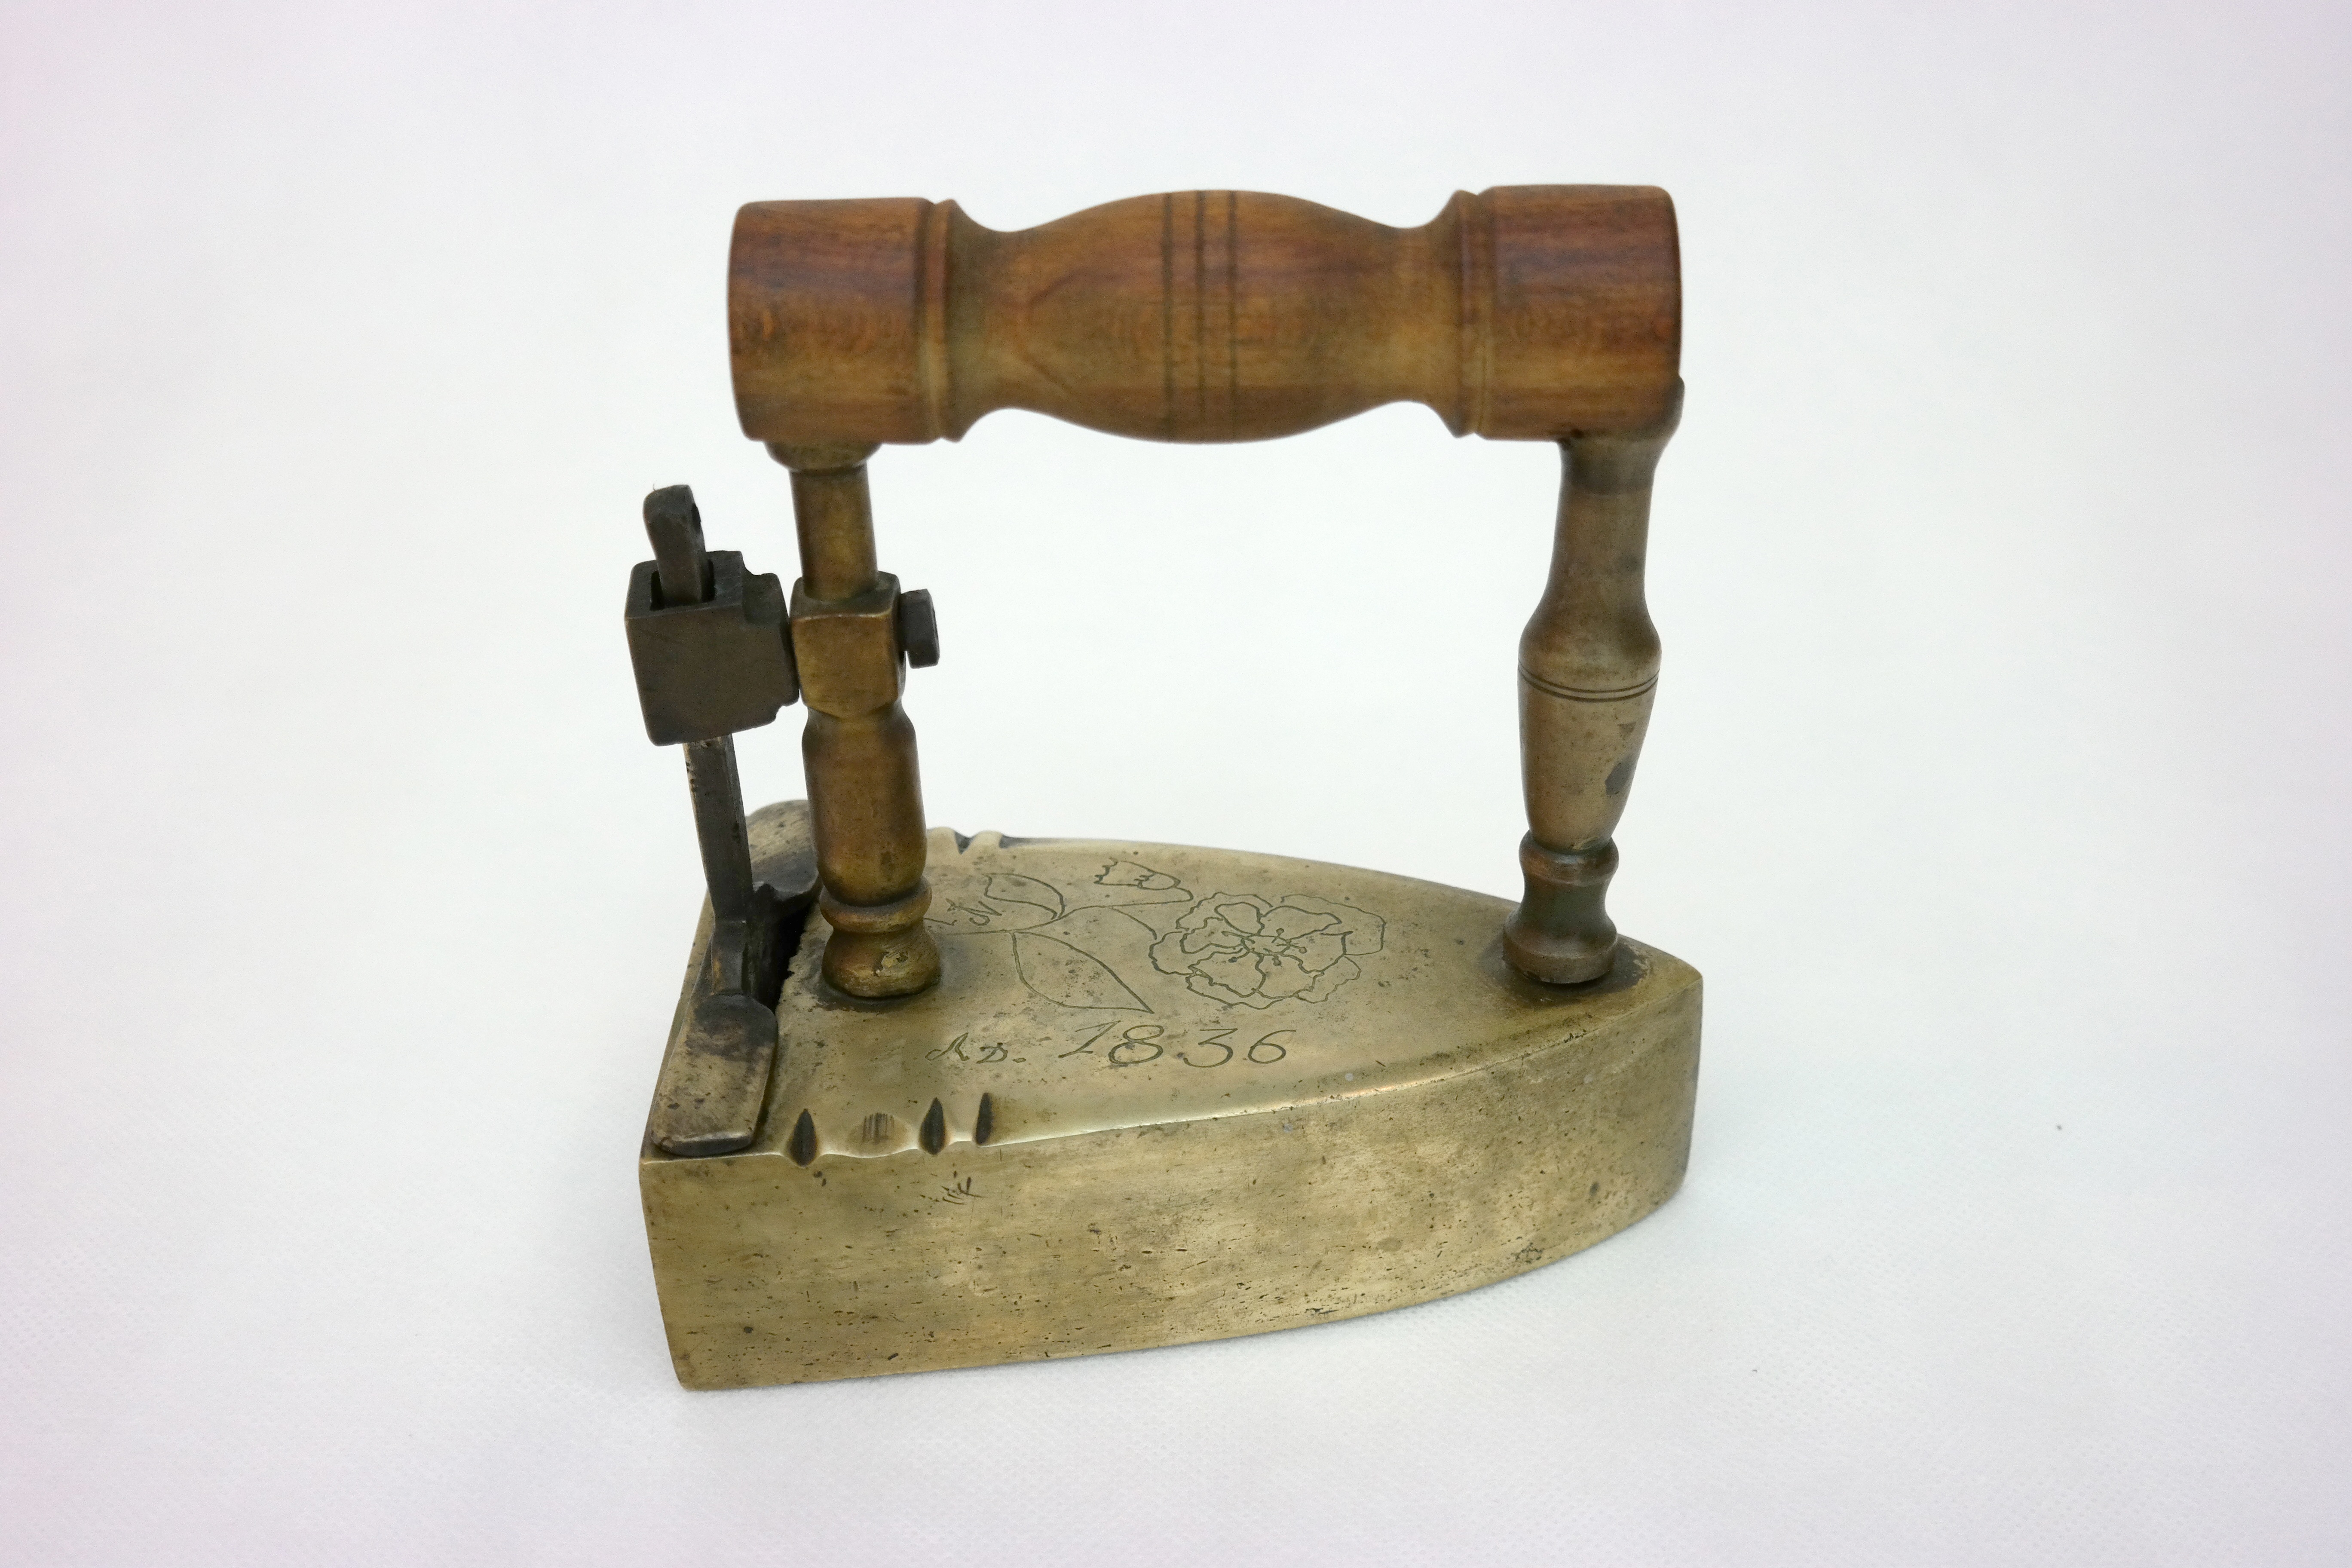
antique, old, tool, metal, product, sculpture, brass, bronze, iron, man made object